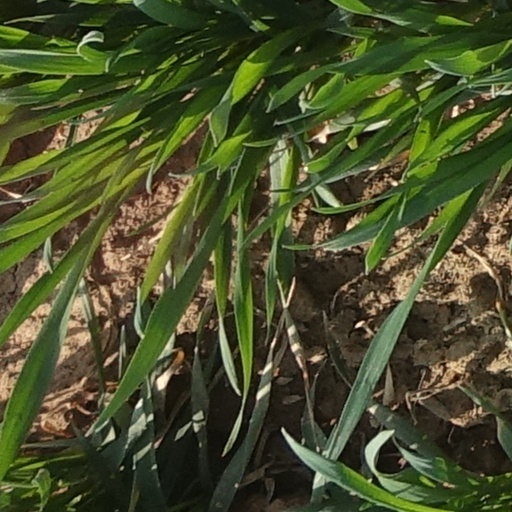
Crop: wheat